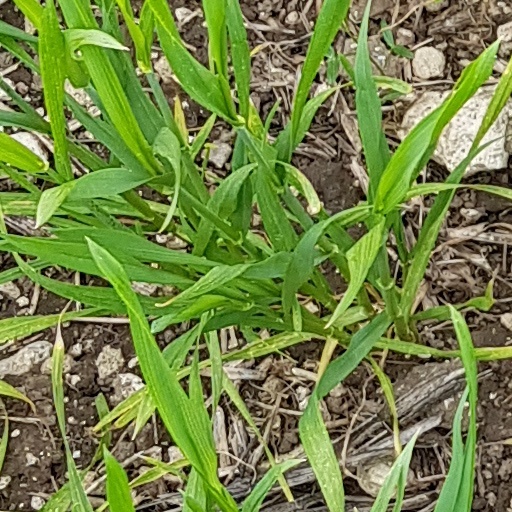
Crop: wheat